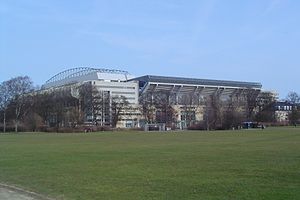
København / Kultur og oplevelser / Sport
Parken.
København er Danmarks hovedstad og er med 1.330.993 indbyggere landets største byområde omfattende 18 kommuner eller dele heraf. Fra 1. januar 2007 er byen en del af Region Hovedstaden og for de sydlige deles vedkommende af Region Sjælland. Centrum for byområdet udgøres af Københavns Kommune, areal 90,10 km², der med over 630.000 indbyggere og forventet 665.000 indbyggere i 2027 er Danmarks mest folkerige kommune, og enklaven Frederiksberg Kommune, areal 8,70 km², med omkring 104.000 indbyggere.